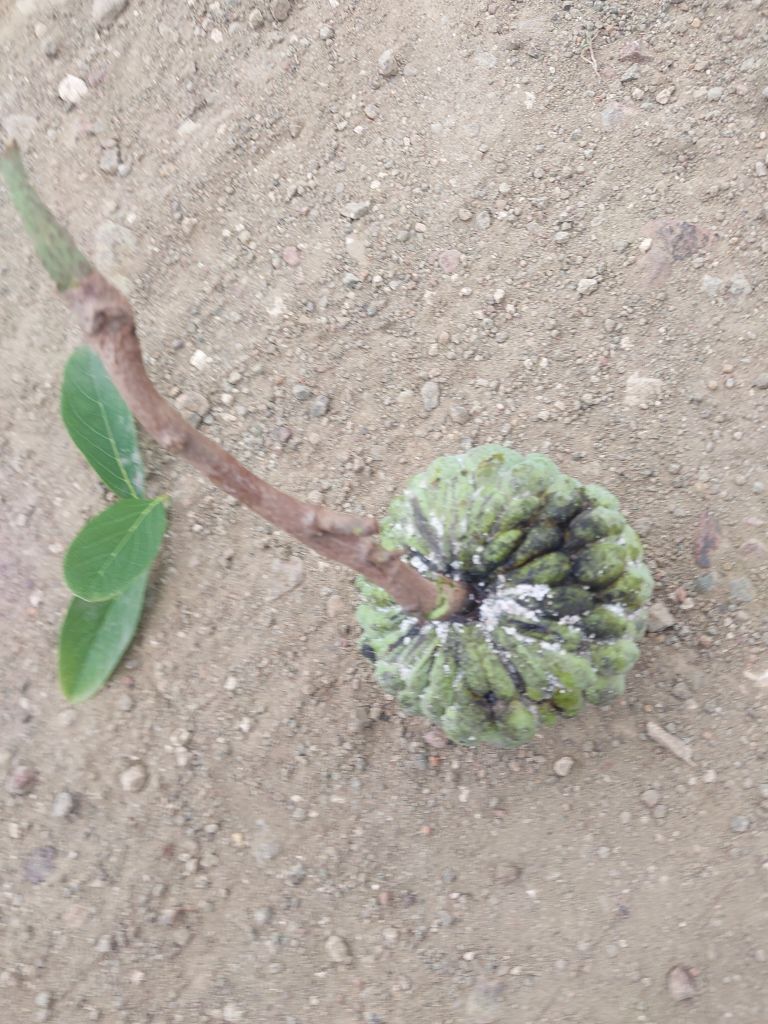
Disease label: Athracnose